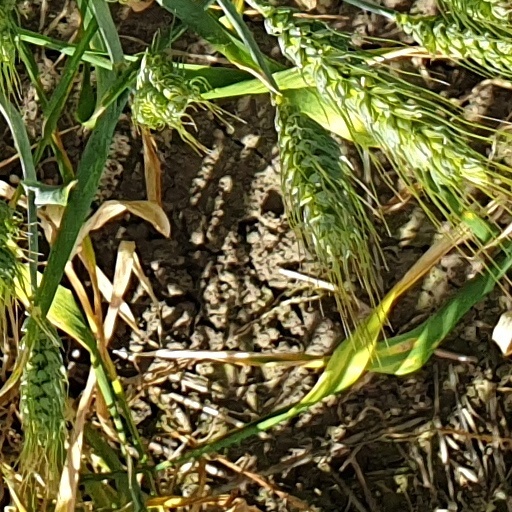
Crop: wheat